Seven-branched candelabrum (Essen)

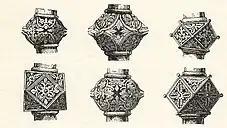
Detailed drawings of the knobs by Georg Humann

Since both Byzantine elements in the ornaments and Lower Saxon influences are detectable, it is assumed that the candelabrum was made in northwestern Germany, possibly in Hildesheim, where other important bronze works of art were created a little later with Bernward Door and Christ Column; however, the location of manufacture is unknown. Manufacturing in Essen itself is being proposed for the Marsus shrine and the cross with the big smelters, which Klaus Gereon Beuckers proved a production in Essen. The fact that the client had to provide the material and was able to monitor its use during production on-site speaks in favor of Essen.